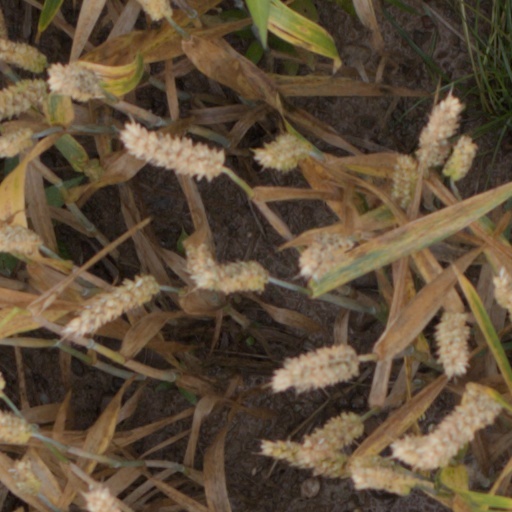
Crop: wheat